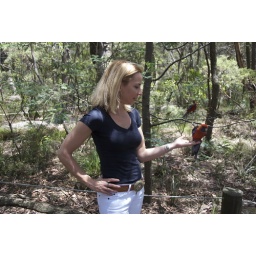
The bird on the tree in back was her baby and she regurgitated her food to it.